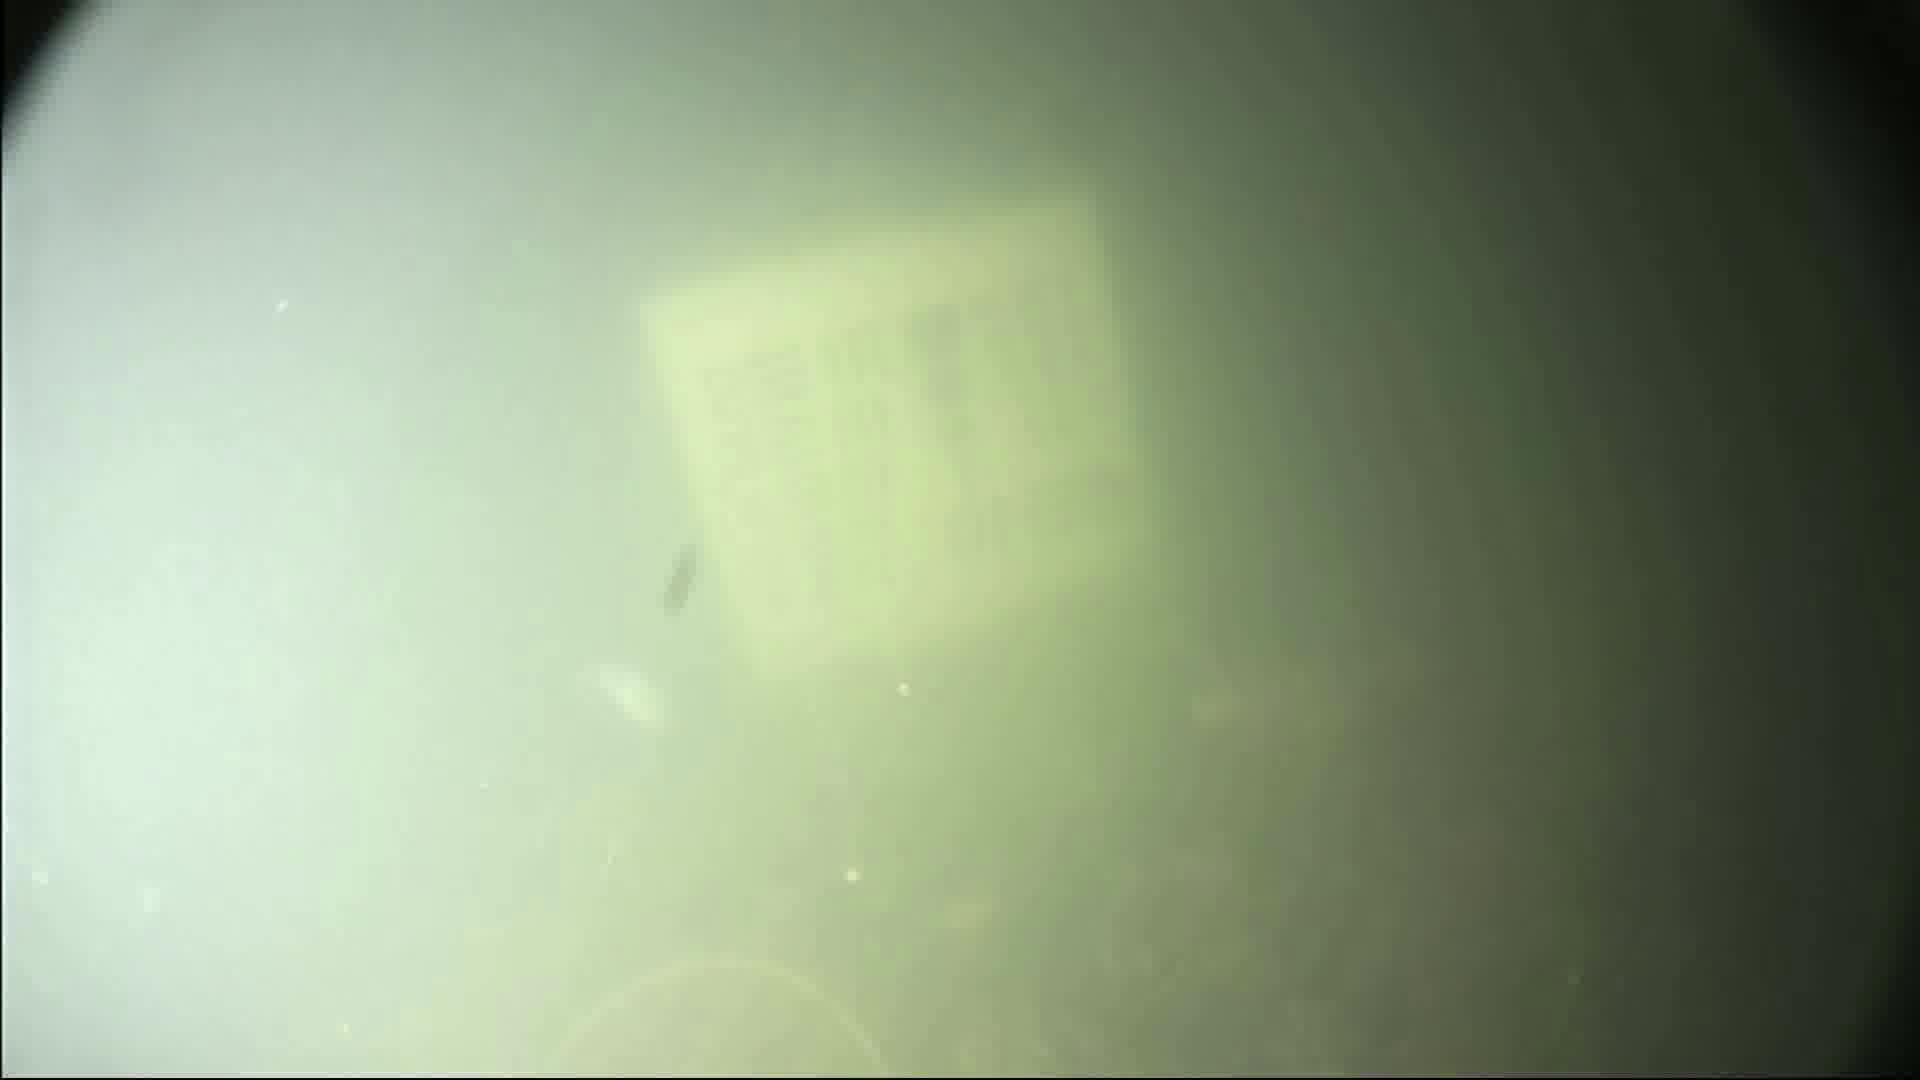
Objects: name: jellyfish